Kitchenuhmaykoosib Inninuwug First Nation

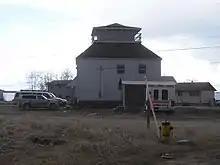
KI Health Office (old Weather Station)

Healthcare was traditionally provided by the Hudson's Bay Company post master who would dispense medication etc. The first nursing station was constructed in 1938, funded entirely by Reverend Leslie Garrett. The two-storey building was 36 x 12; it included the electric light powered by a wind-turbine and battery storage. Indian Affairs built a new nursing station in 1950 which was staffed by two nurses. The current nursing station was constructed in 1973. Like other reserves, the healthcare is delivered by the federal Health Canada (unlike the rest of the province). It's a six-nurse station with a physician on site Monday to Friday. The station also has visiting specialists including optometrists and dentists. The nursing station also plays host to two first year medical students every May from the Northern Ontario School of Medicine which is a key component of their first year curriculum.